Albrecht von Wallenstein

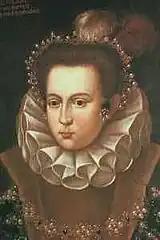
Countess Isabelle von Harrach, Wallenstein's second wife

In 1604, his younger sister, Kateřina Anna of Waldstein (1584-1605), married the leader of the Moravian Protestants, Karel the Older of Zierotin (1564–1636). He then studied at the University of Olomouc (matriculating in 1606). His contact with the Olomouc Jesuits is considered to be at least partially responsible for his conversion to Catholicism that same year.